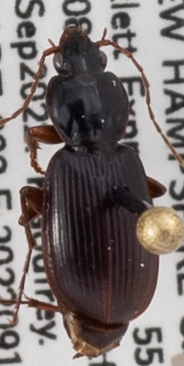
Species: Synuchus impunctatus
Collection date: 2022-09-14
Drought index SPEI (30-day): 0.728
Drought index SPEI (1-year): -0.926
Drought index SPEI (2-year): -1.128